ICE 1

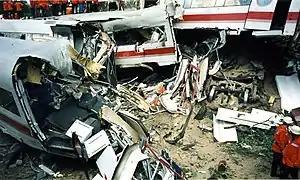
Scene of the accident

On 3 June 1998 ICE 1 set 151 derailed on the Hanover–Hamburg railway at Eschede, approximately north of Hanover. The train was on its way from Munich to Hamburg as ICE 884 "Wilhelm Conrad Röntgen", when the wheel of a first class car broke, and changed the setting of a railroad switch. Subsequently, the following cars derailed and crashed into the pillars of a bridge the train was just passing under, causing it to collapse on top of the train.